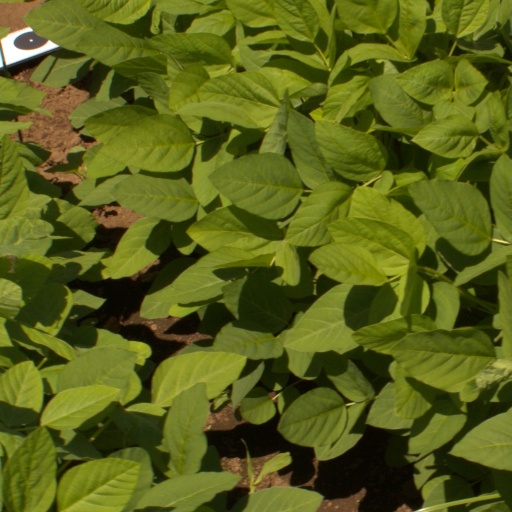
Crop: soybean